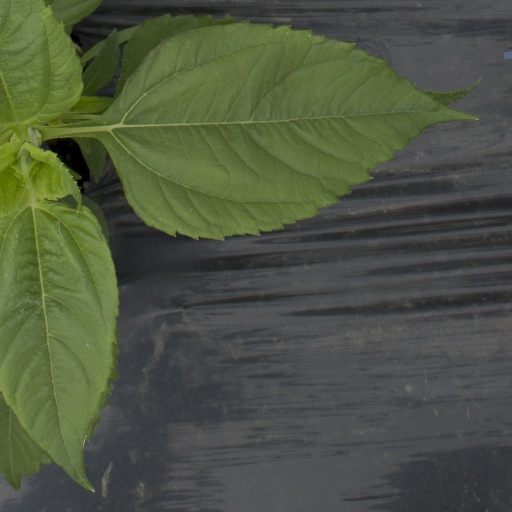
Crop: Jerusalem artichoke